Dwight K. Schrute, (Acting) Manager

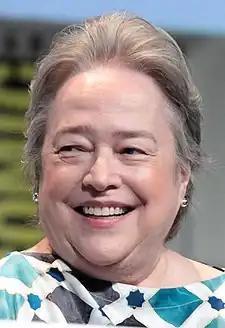
Kathy Bates reprised her role as Sabre CEO Jo Bennett.

"Dwight K. Schrute, (Acting) Manager" was the ninth episode of the series written by supervising producer Justin Spitzer, and the first directed by Troy Miller. The original working title for this episode was "Interim Manager" but was considered too bland by "Office" writer Mindy Kaling. While writing the episode, Spitzer originally titled it "Dwight K. Schrute", but decided the title was not descriptive enough, so he renamed it "Dwight K. Schrute, Interim Manager", before realizing that Acting Manager fits Dwight's role better and changed it to "Dwight K. Schrute, Acting Manager". Spitzer then decided that Dwight would downplay the acting part of the position and renamed the episode to its current title "Dwight K. Schrute, (Acting) Manager".